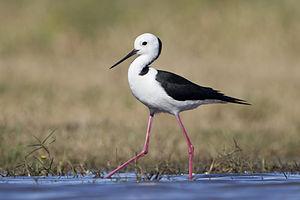
Ceci est une liste des oiseaux endémiques ou quasi-endémiques d'Australie.